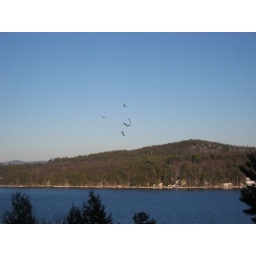
some birds over the lake